The Riddy

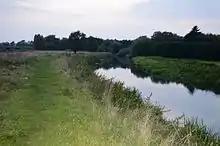
The Riddy and the River Ivel

The Riddy is an 8.4 hectare flood meadow and Local Nature Reserve located in Sandy, Bedfordshire, United Kingdom, bordering the River Ivel. Owned by Sandy Town Council but managed by both the Wildlife Trust for Bedfordshire, Cambridgeshire and Northamptonshire and Bedfordshire Rural Communities Charity, the site gains its name from a small stream which flows through the eastern end of the reserve. The different habitats in the Riddy support a diverse range of species, including a multiplicity of grasses and flowering plants in the meadows, aquatic plants and water voles which inhabit the ditches, ponds and stream, and birds which feed and hunt across the reserve.